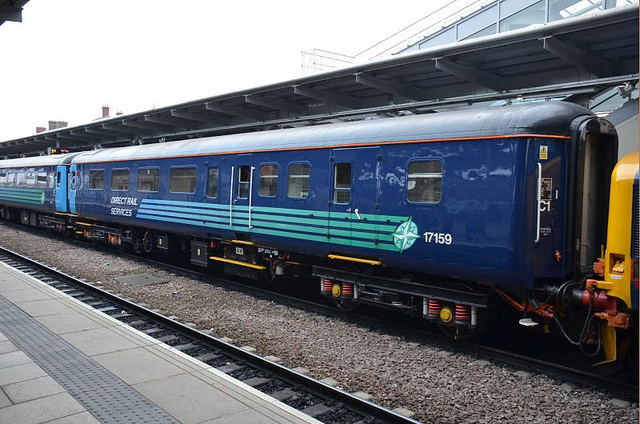
Several train cars pass by an otherwise empty station.

A blue train on the tracks at a train station.

A train on a track near a building.

A blue train car rolls down the train track next to a platform.

A train at a station with tracks and gravel.